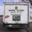
Label: truck